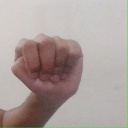
अक्षर: ठ